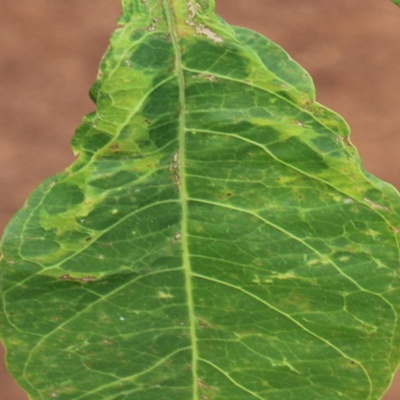
Crop: Cassava
Condition: mosaic